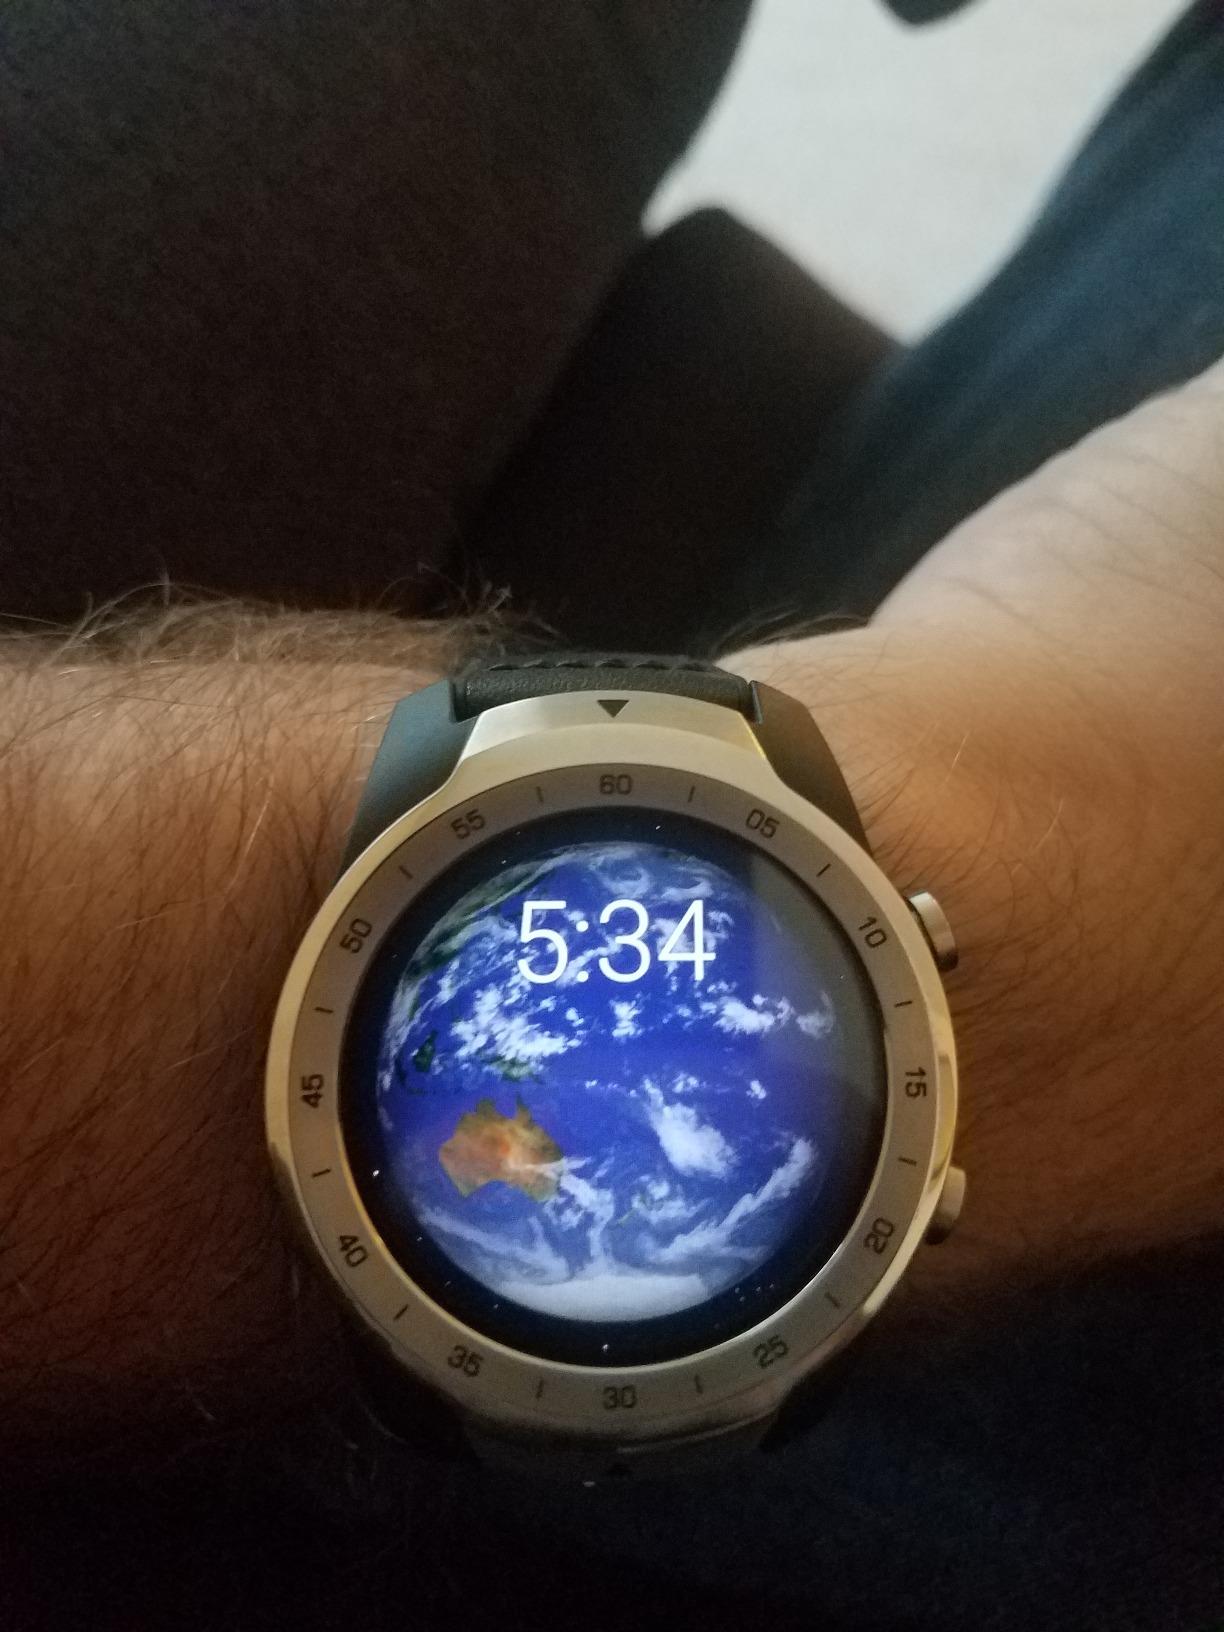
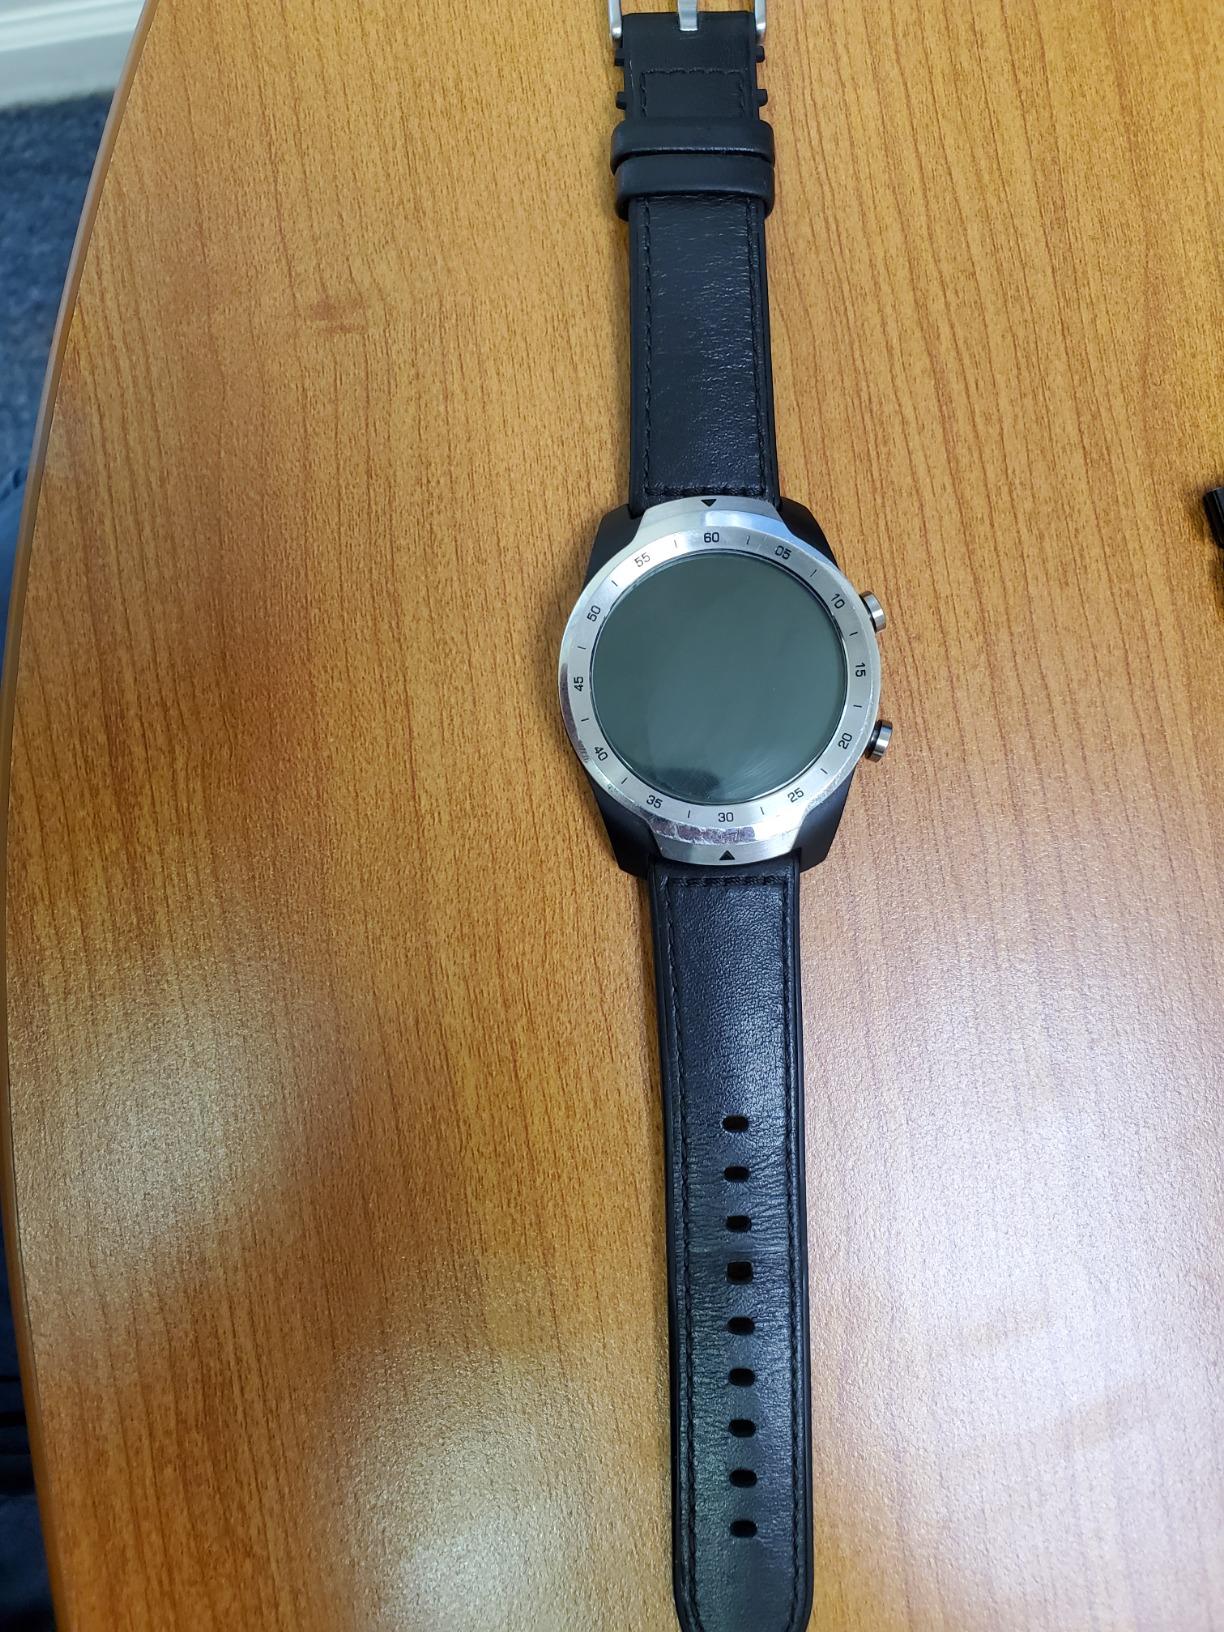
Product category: smartwatch
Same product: yes